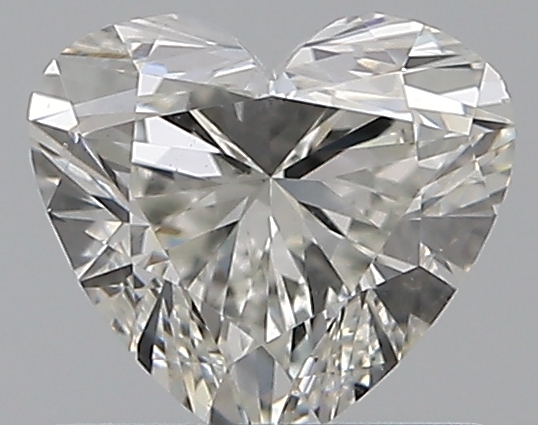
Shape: heart
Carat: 0.72
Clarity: VS2
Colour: H
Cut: EX
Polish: EX
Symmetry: VG
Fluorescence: N
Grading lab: GIA
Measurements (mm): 5.51 x 6.08 x 3.62